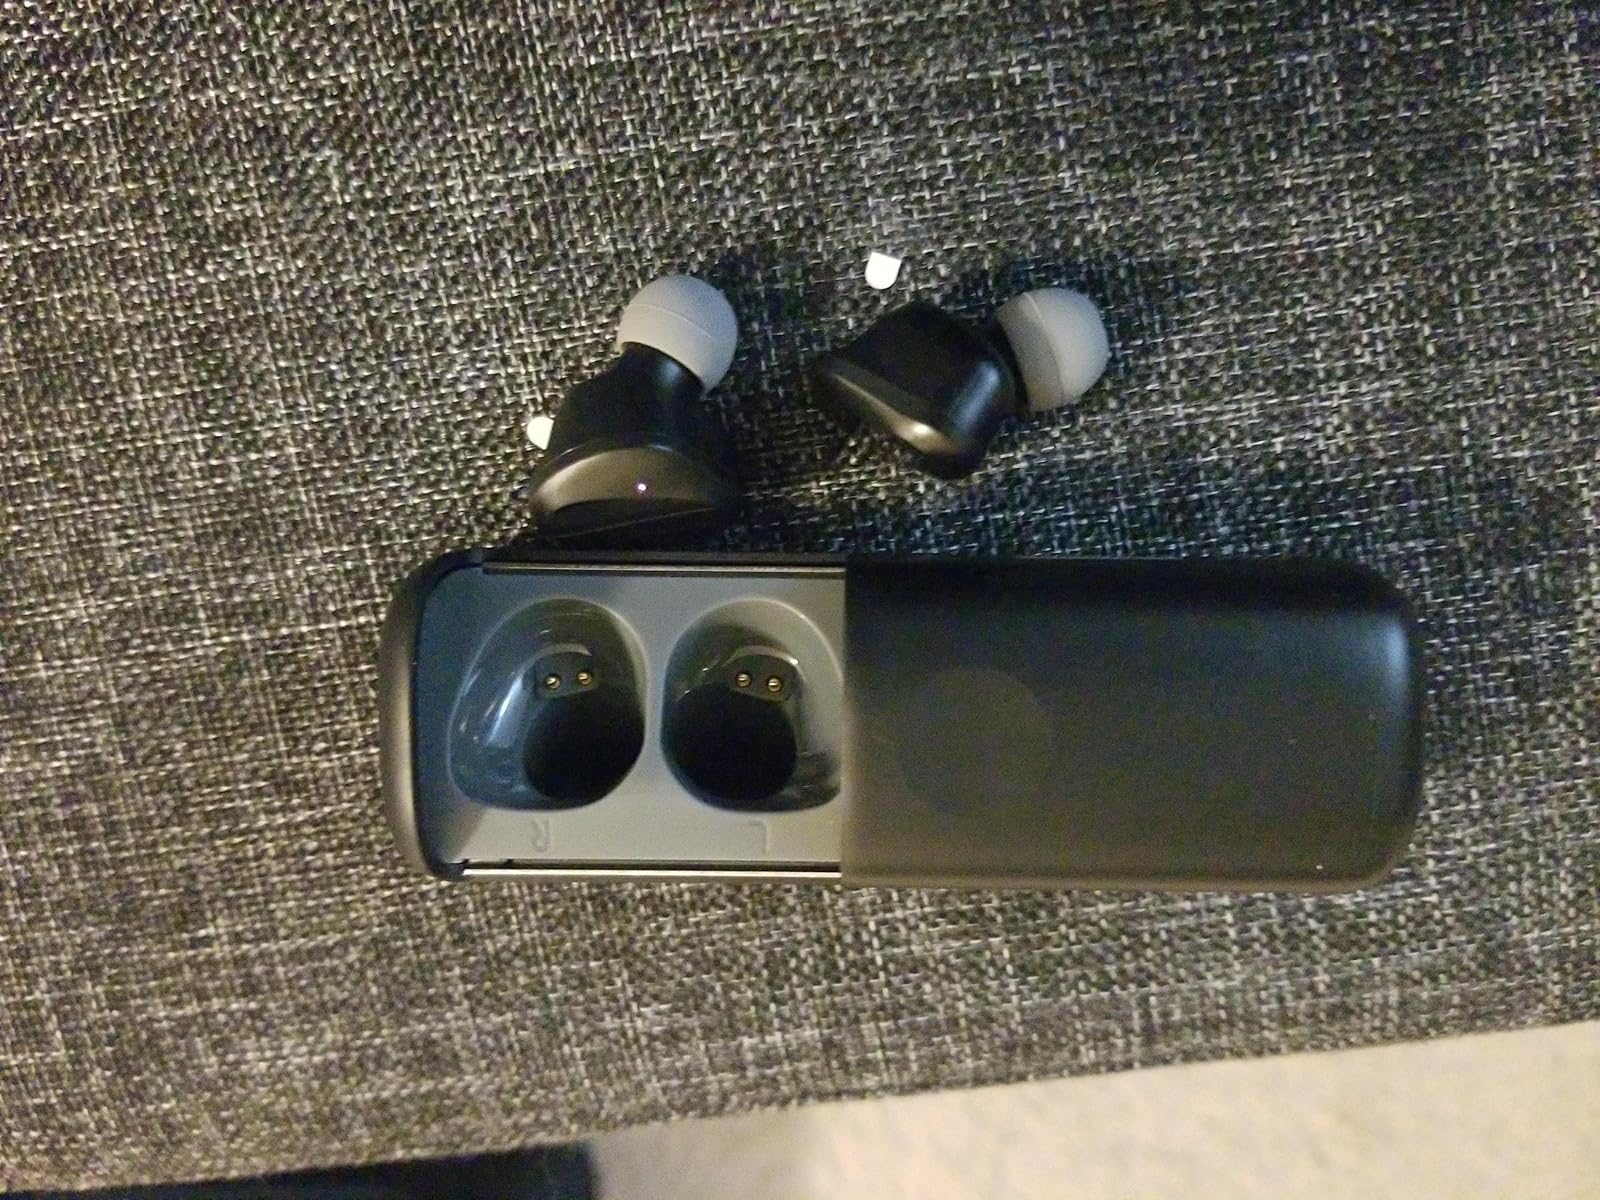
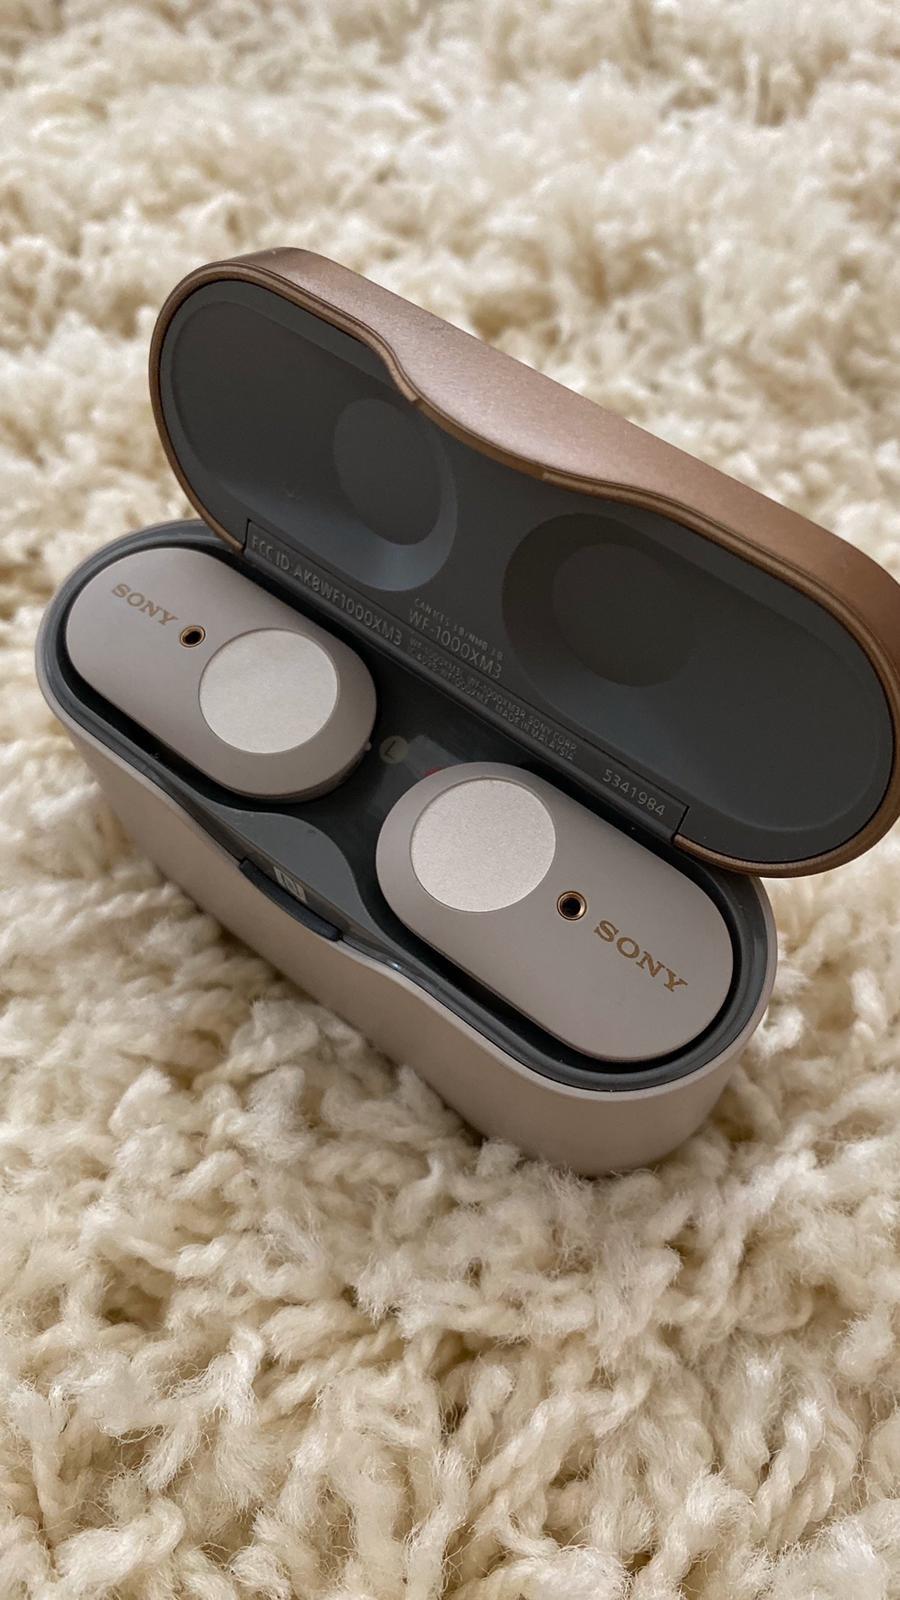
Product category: earbuds
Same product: no